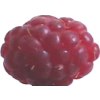
Label: raspberry